Blake and Knowles Steam Pump Company National Register District

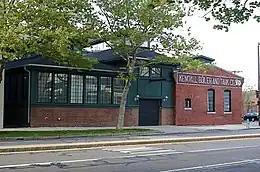
Kendall Boiler and Tank Company building at Third and Binney Streets

The Blake and Knowles Steam Pump Company National Register District encompasses the historical industrial complex of the Blake and Knowles Steam Pump Company and its successor, the Worthington Pump and Machinery Corporation in East Cambridge, Massachusetts. It is located in a one-block area surrounded by Third, Rogers, Binney, and Fifth Streets. The property was developed by the Blake and Knowles Steam Pump Company, one of the nation's leading manufacturer of industrial pumps from the late 19th century into the mid-20th century. The district was listed on the National Register of Historic Places in 1997.